Wales and Borders

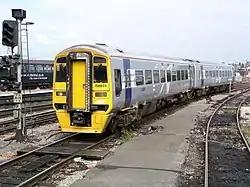
Class 158 "Express Sprinter" at in 2003

Wales and Borders was a train operating company in the United Kingdom owned by National Express that operated the Wales & Borders franchise from October 2001 until December 2003.